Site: brandenburg
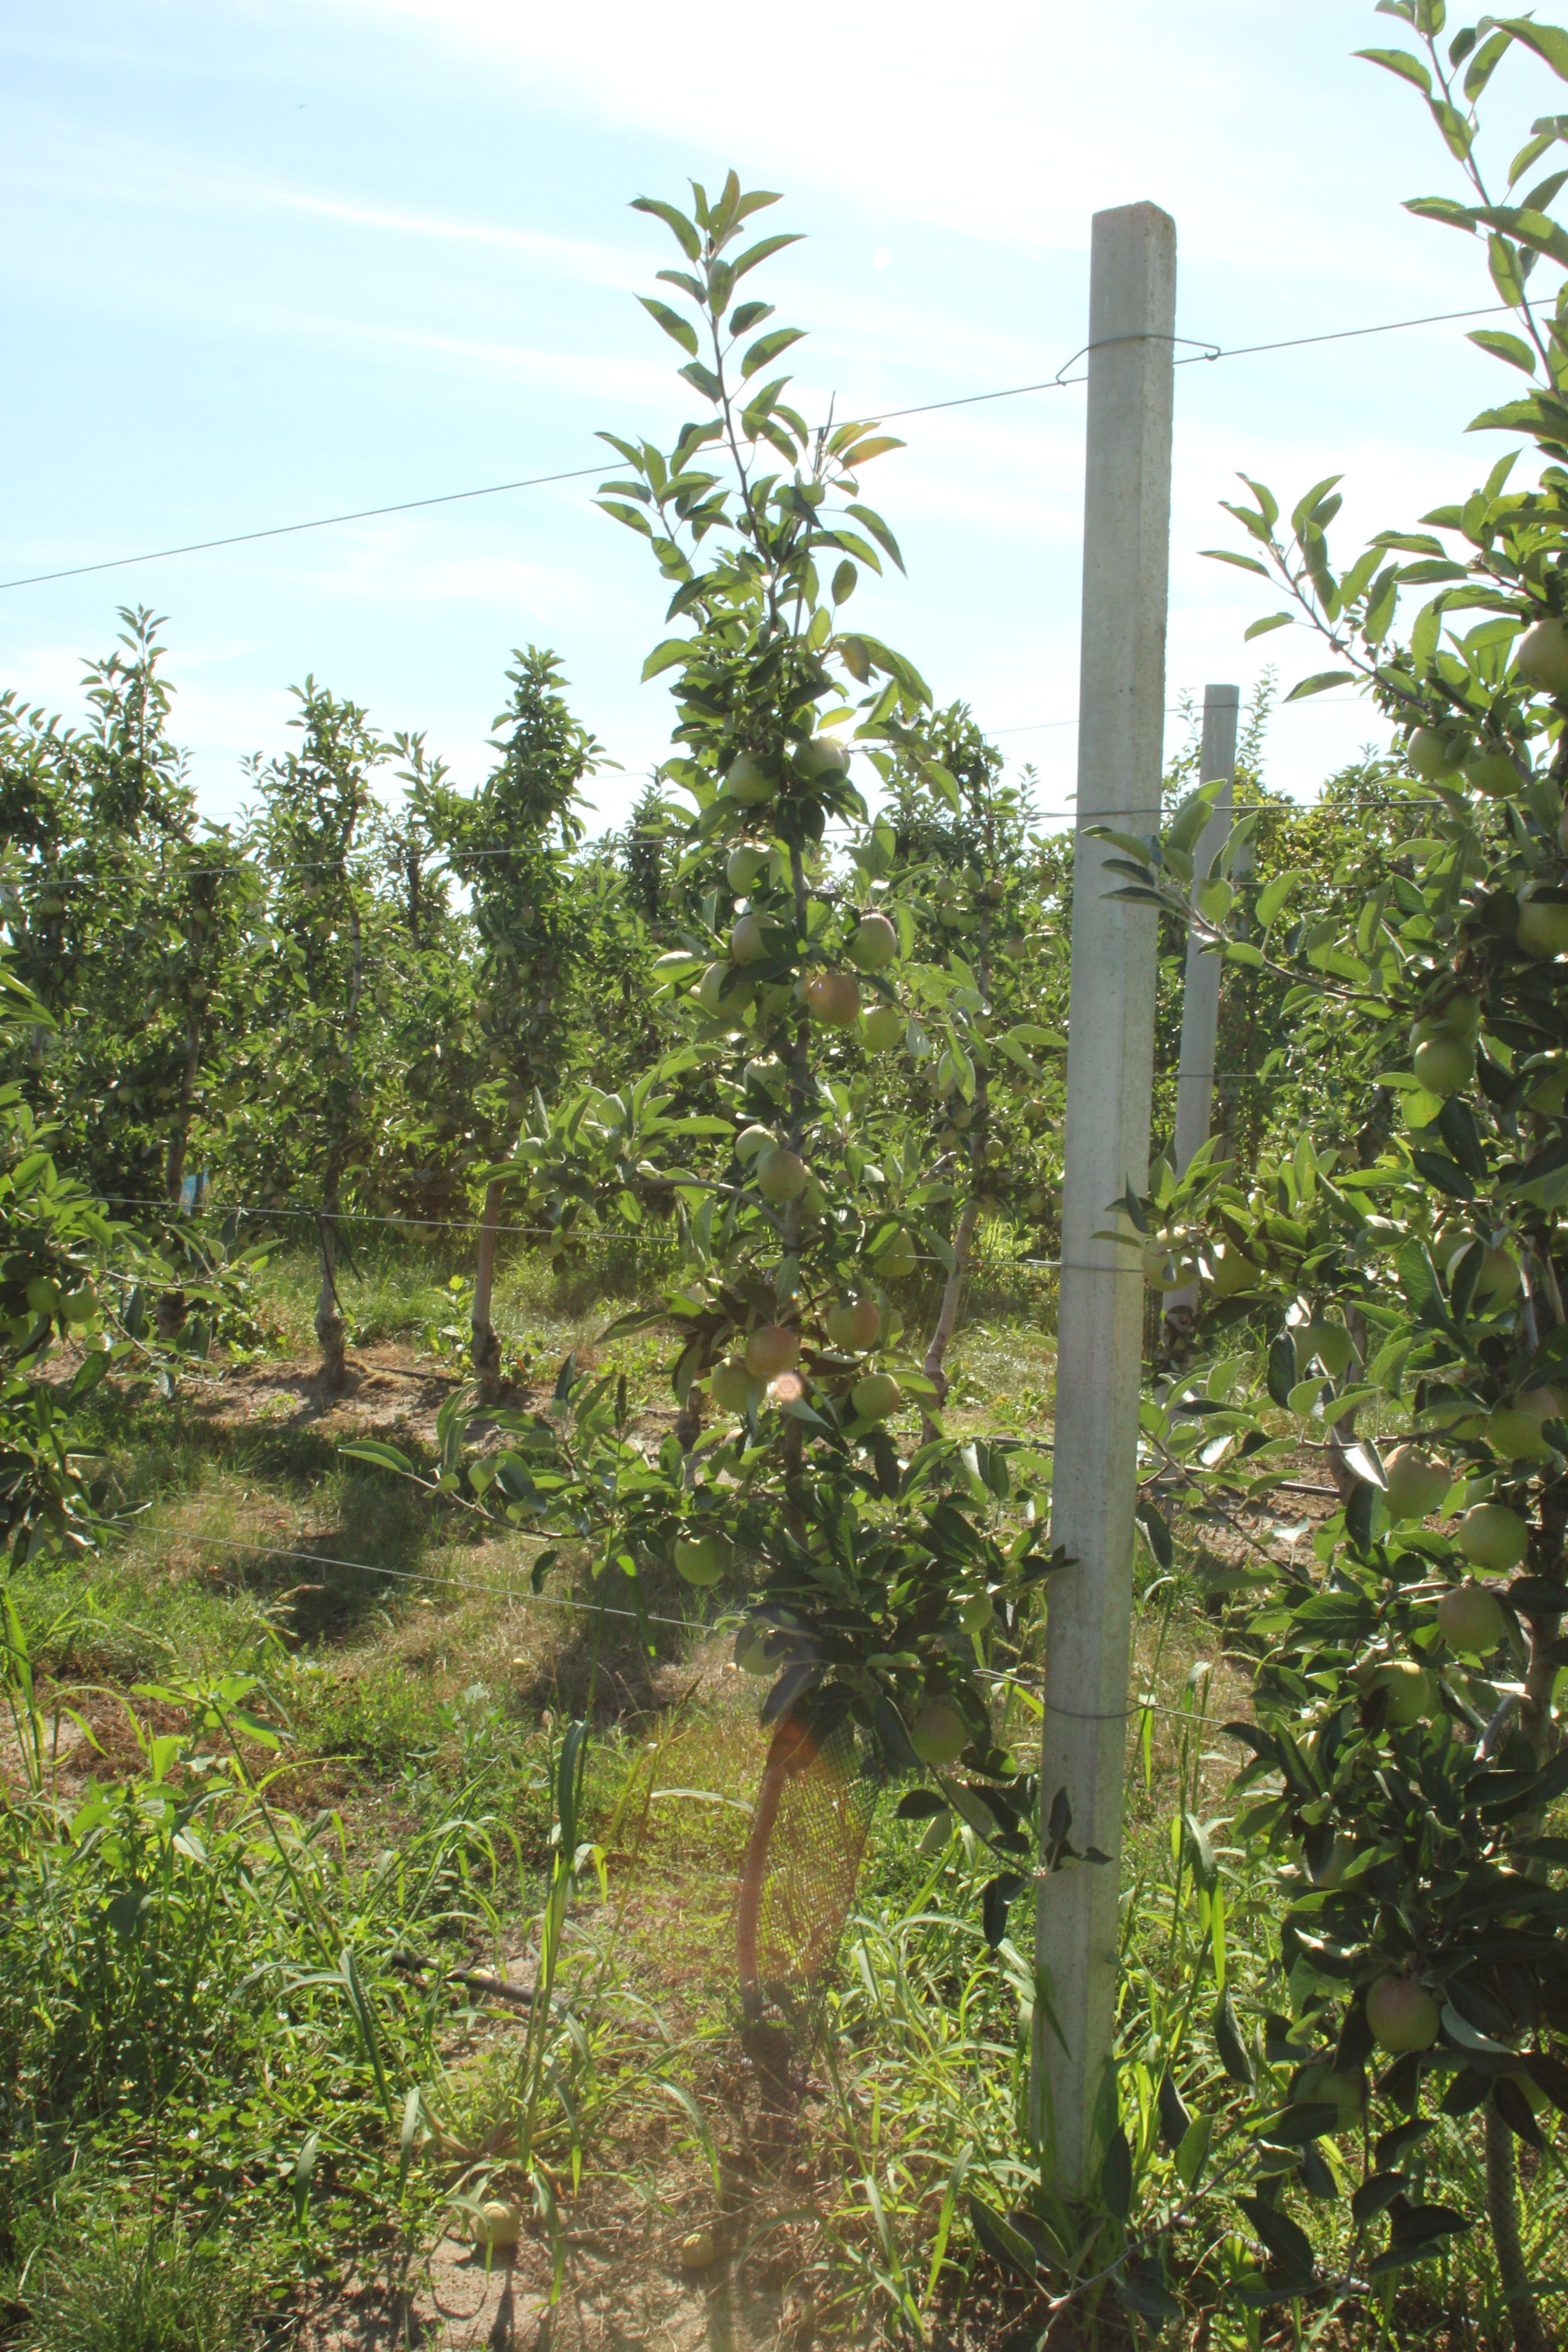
Growth stage (BBCH 77): Development of fruit